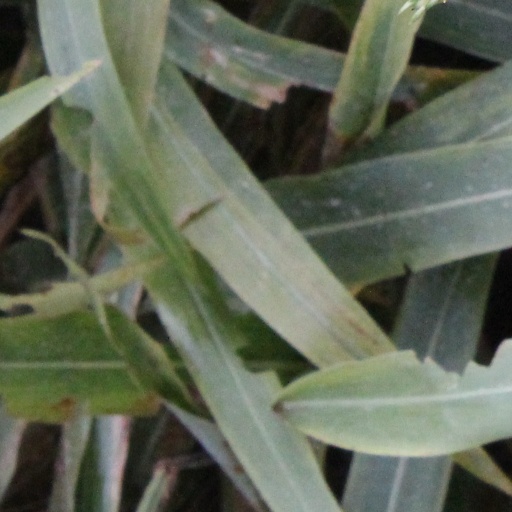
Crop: sorghum